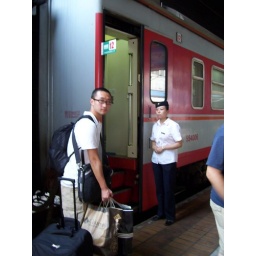
There was a female attendant in every car for every kilometer.